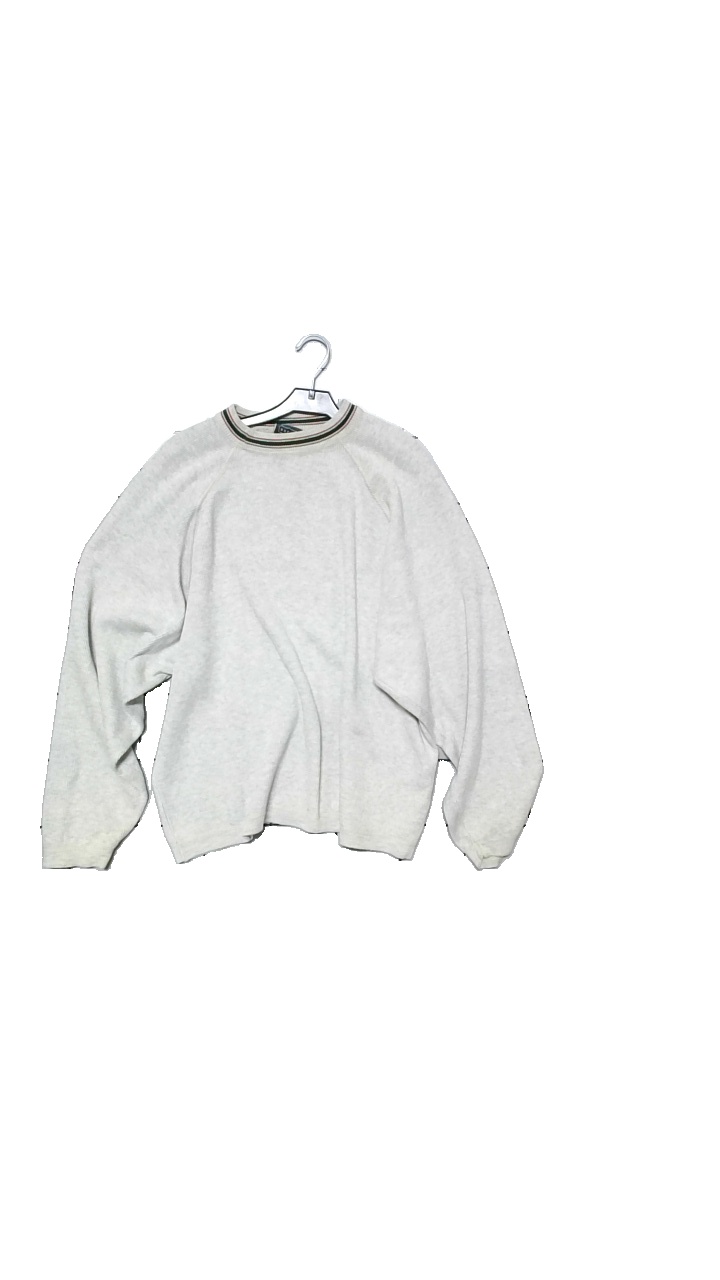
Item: Sweater (Men)
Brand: Rocky
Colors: Beige, Green, Red
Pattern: Other
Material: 100% cotton
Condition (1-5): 3
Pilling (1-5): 5
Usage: Reuse
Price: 50-100